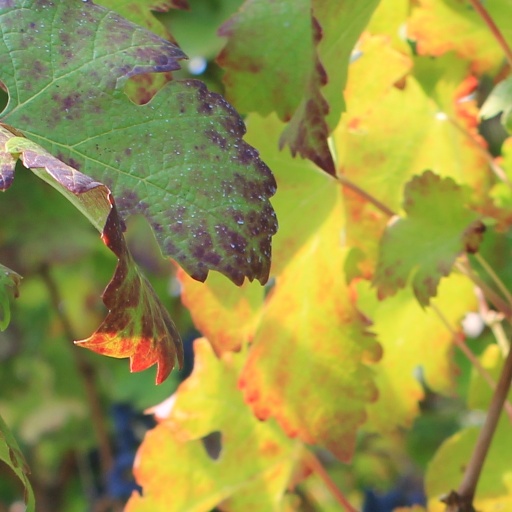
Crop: grape